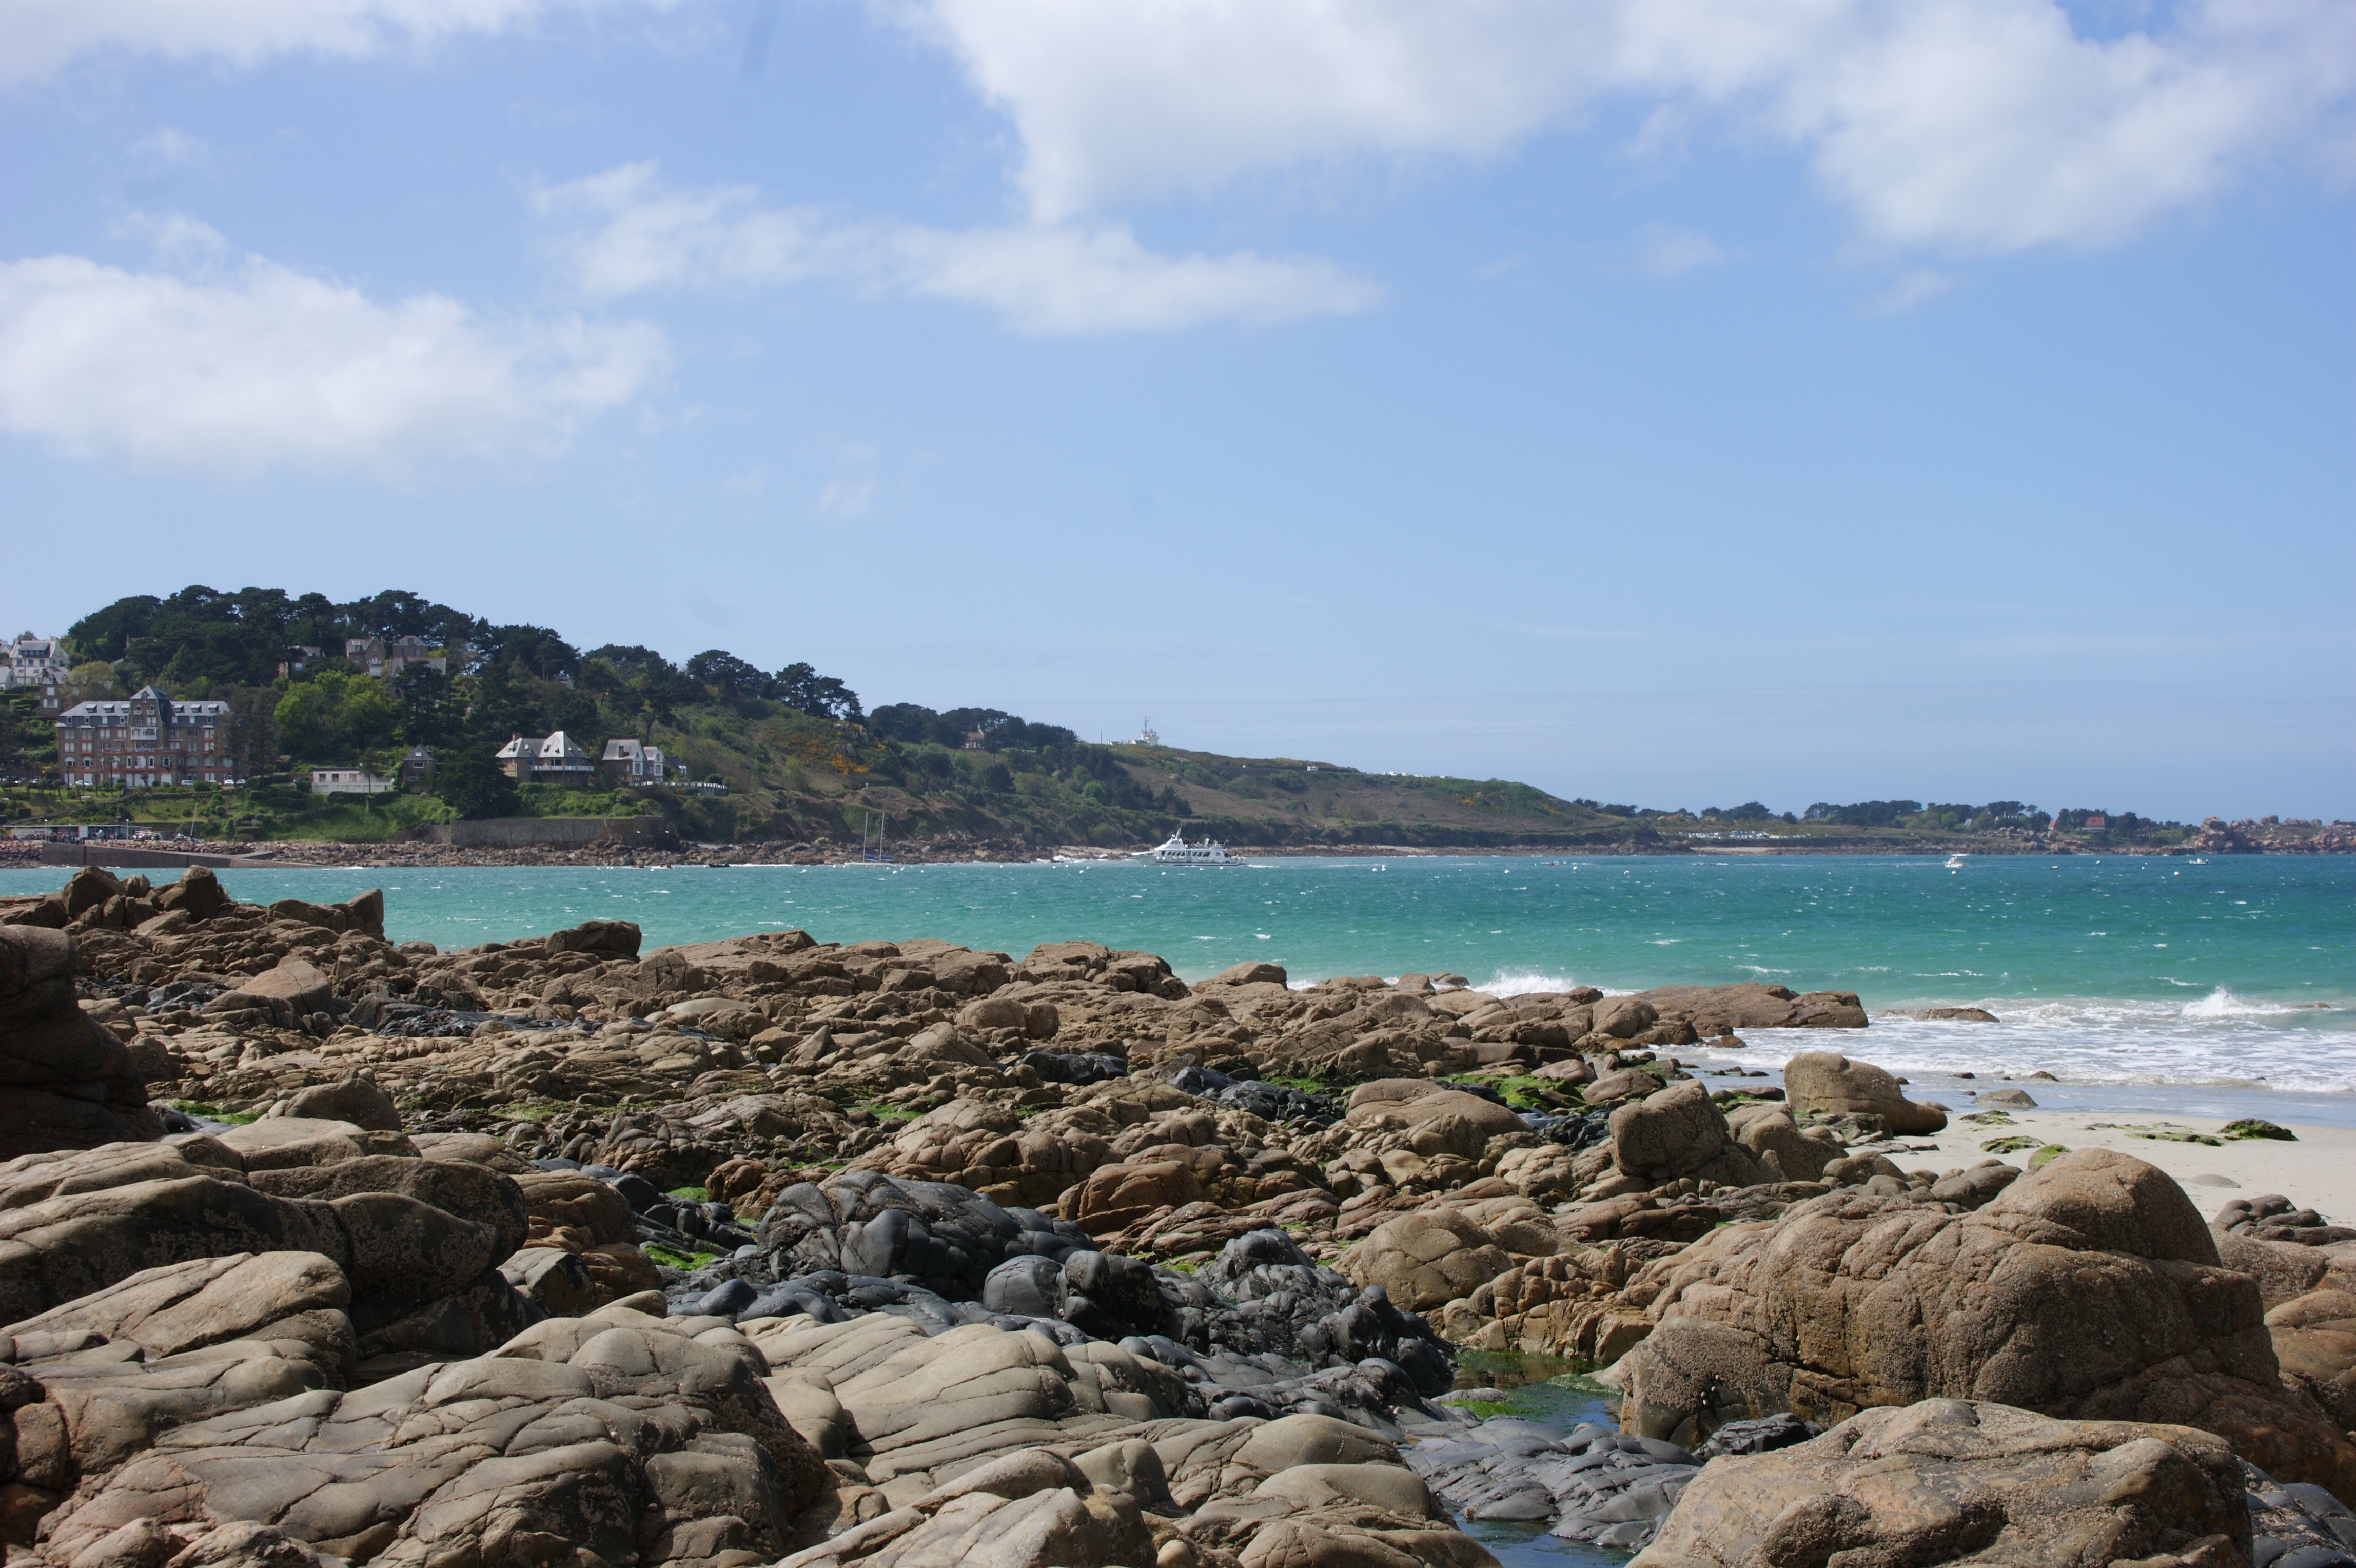
beach, landscape, sea, coast, rock, ocean, sky, sun, shore, vacation, cliff, cove, bay, island, blue, terrain, body of water, handle, cape, islet, brittany, perros guirec